St. Vitus church (Gärtringen)

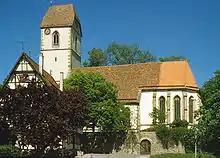
South side of St. Vitus church

The Protestant St. Vitus church in Gärtringen is considered one of the best-preserved late Gothic village churches in Württemberg. The oldest surviving component is the tower, which was built between 1455 and 1460. With its height of 38.5 meters, which can be attributed to its former use as a fortified and watchtower, it still represents the dominant landmark of the village. The year 1496, when the choir was completed, is considered the year of construction of the pilaster church.